Kamal Ahmad

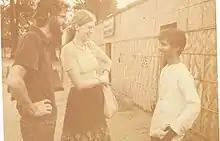
Kamal Ahmad with visitors from Terre des Hommes (France) in front of his first thatched bamboo school house, 1979

Ahmad was born in Dhaka, East Pakistan (now Bangladesh) to a family of educators.